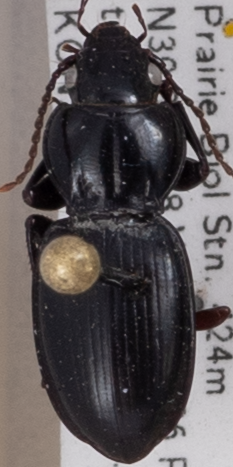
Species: Cyclotrachelus substriatus
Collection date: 2022-05-09
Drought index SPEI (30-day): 0.086
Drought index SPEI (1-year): -0.332
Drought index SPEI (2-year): -0.24